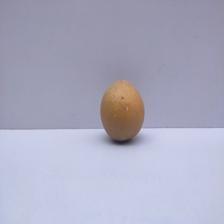
Size: Medium